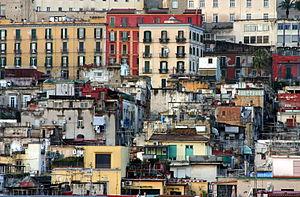
Les Quartiers Espagnols forment toute une partie du cœur historique de Naples, inscrite au patrimoine mondial de l'UNESCO. Ils sont constitués des quartiers de San Ferdinando, de l'Avvocata et de Montecalvario dans les premières hauteurs de la ville.